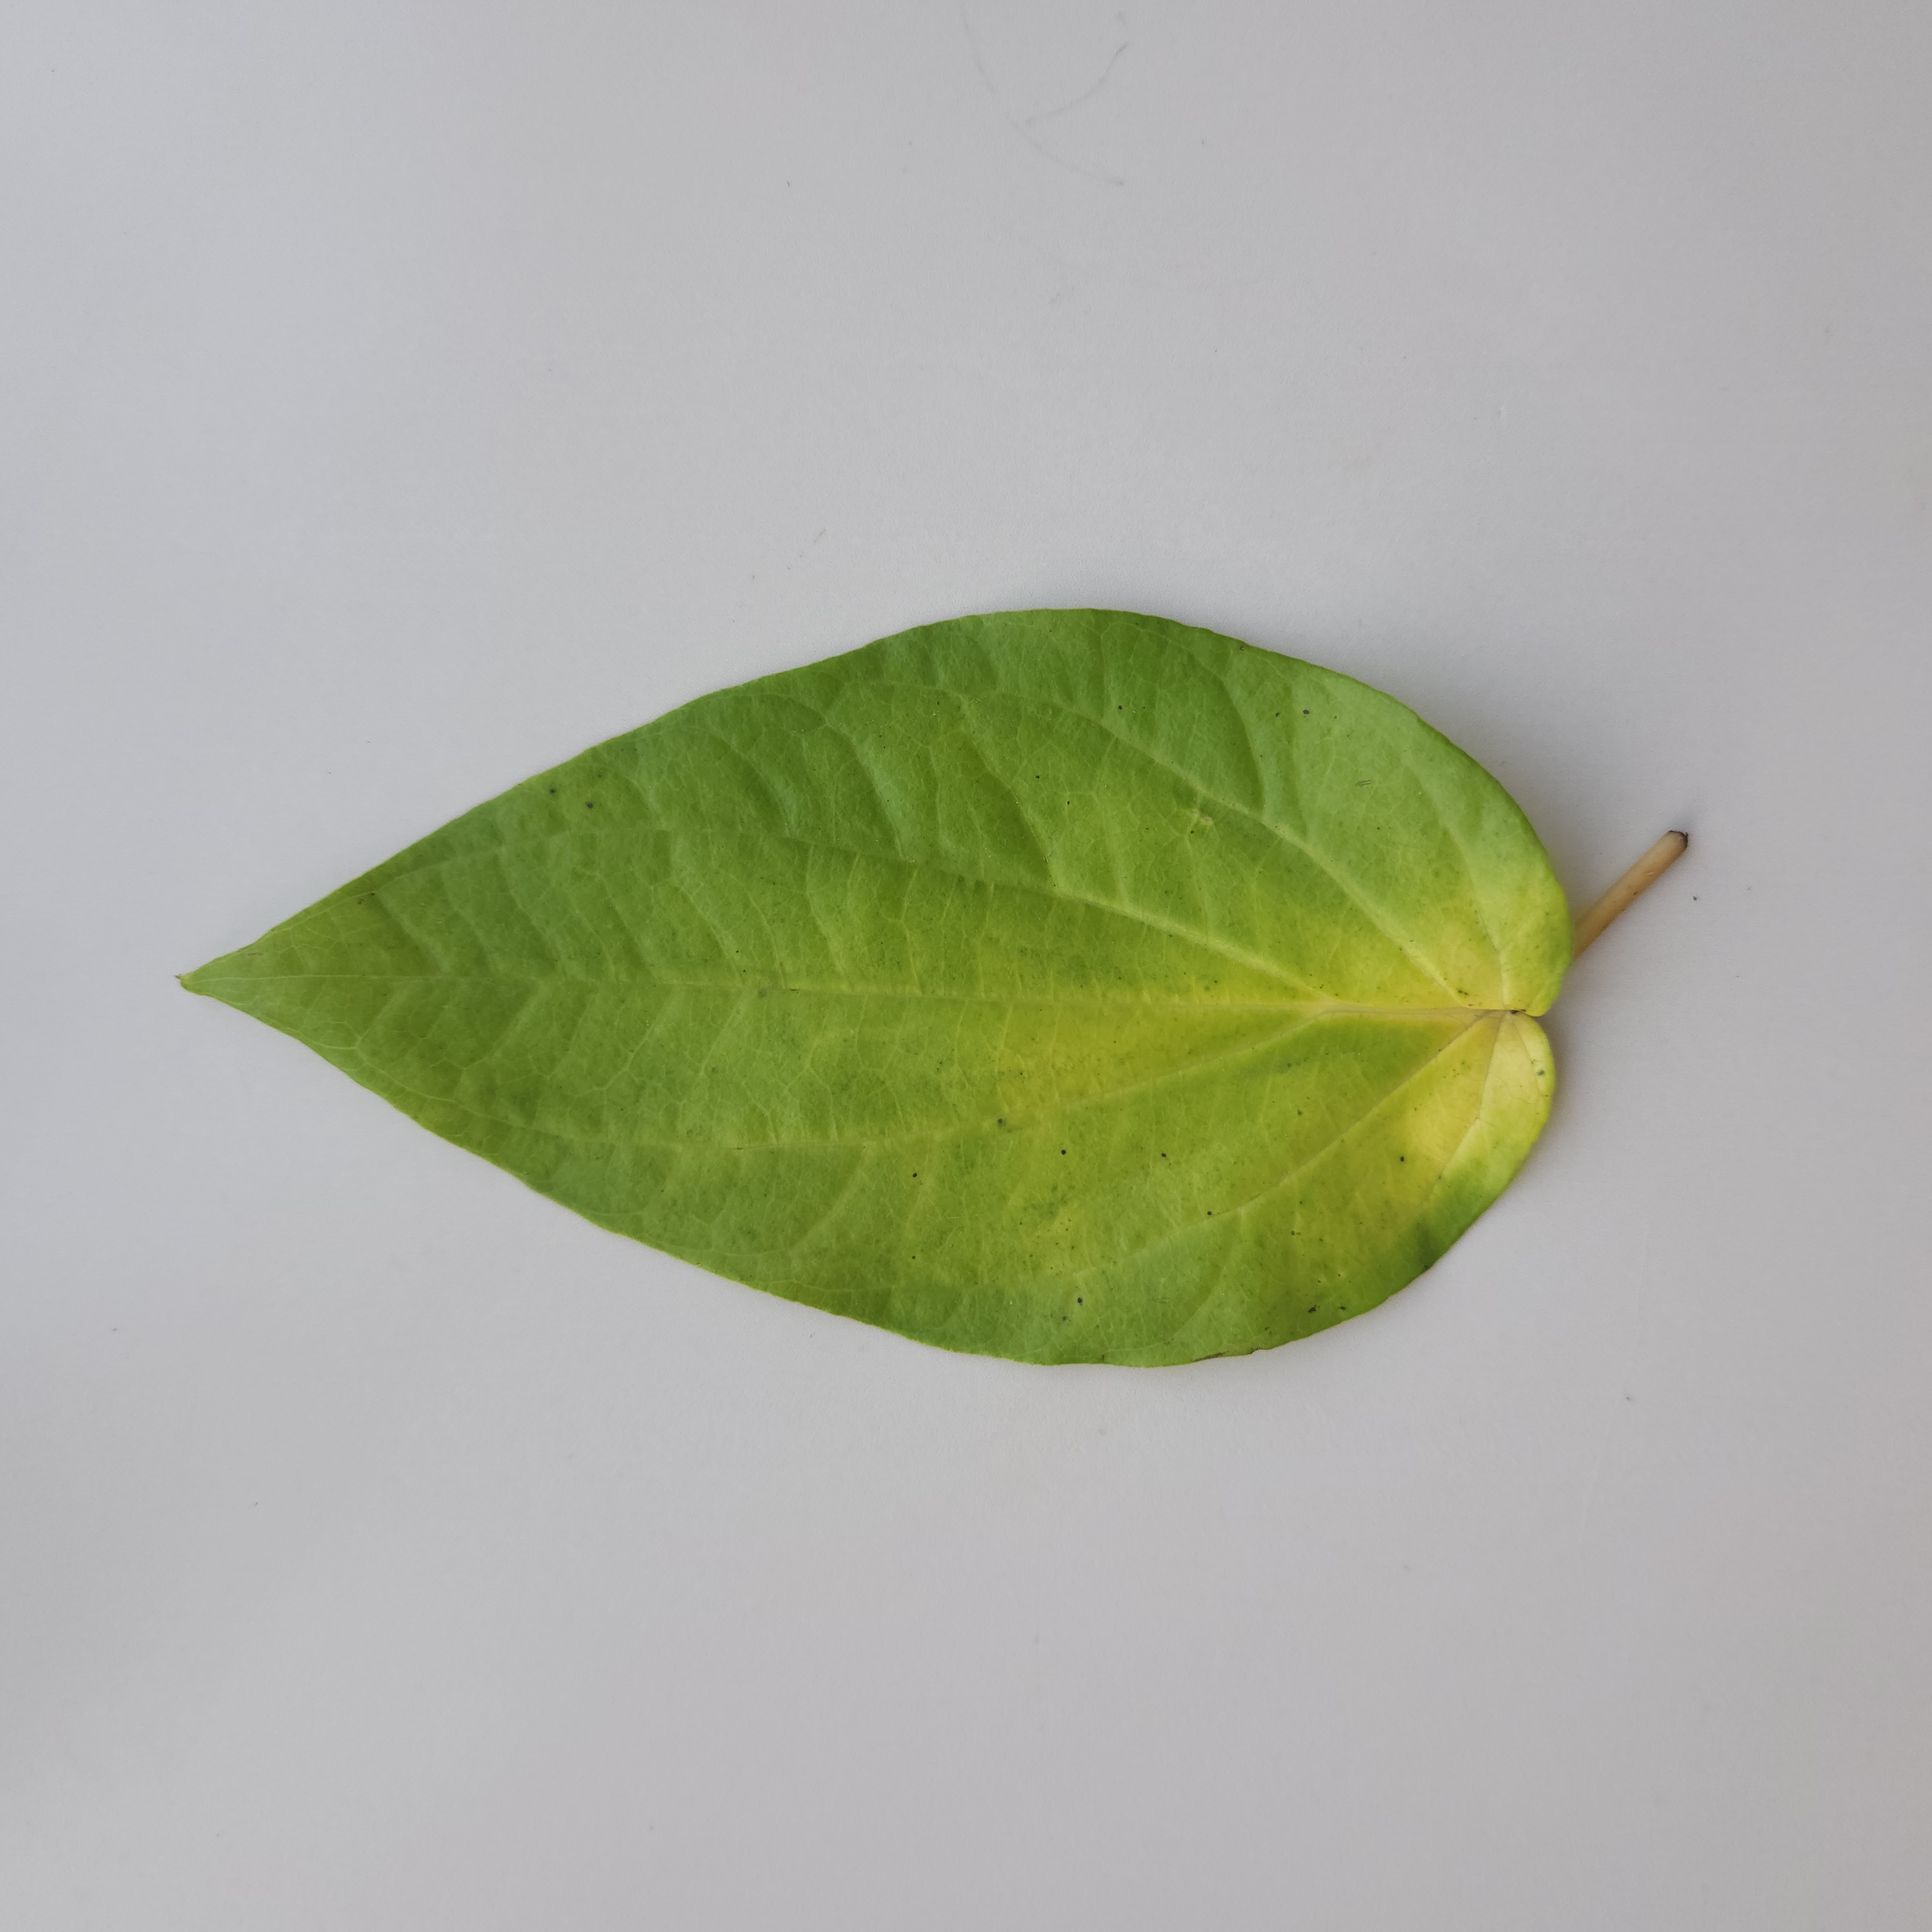
Label: Healthy